Charles Haughey

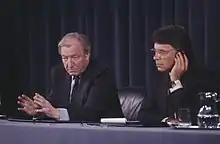
Haughey (left) and Spanish Prime Minister Felipe González (right) in the Moncloa Palace, 1990

After the February 1982 election, when Haughey failed to win an overall majority again, questions were raised about his leadership. Some of Haughey's critics in the party suggested that an alternative candidate should stand as the party's nominee for taoiseach. Desmond O'Malley emerged as the likely alternative candidate and was ready to challenge Haughey for the leadership. However, on the day of the vote, O'Malley withdrew and Haughey went forward as the nominee. He engineered confidence and supply agreements with the Independent Socialist TD, Tony Gregory (in return for £100 million of investment in the Dublin North Inner City; a deal dubbed the Gregory Deal), the Independent Fianna Fáil TD Neil Blaney and three Workers' Party TDs, which saw him return as taoiseach for a second time.